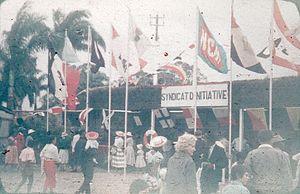
Syndicat d'initiative à Madagascar en 1960
Philibert Tsiranana, né le 18 octobre 1910 et mort le 16 avril 1978, est un homme d'État malgache. Il fut le premier président de la République malgache de 1959 à 1972.